Indonesian Navy

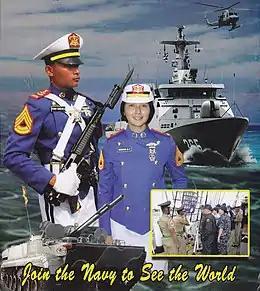
An Indonesian Naval Academy recruiting poster

Starting the 1980s the Navy began to modernize combat equipment. Ships made in Eastern Europe that has been the core strength of the Navy in the era of the 1960s and 1970s were not suited to meet the growing and changing needs for the navy and its branches (saving for its submarines and several corvettes and frigates, the submarines were retired in 1990). The worsening relations between Indonesia and the Soviet Union after the overthrow of President Sukarno resulted a cessation of military cooperation between the two countries and the Warsaw Pact. Therefore, the Navy switched once more to using Western technology to modernize the power and ability to buy warships, logistics vessels and other major combat equipment from various countries. Included among those commissioned during the Suharto presidency were and from the Netherlands, from West Germany, fast patrol boat from South Korea, and the GAF Nomad patrol aircraft from Australia. In 1993 the Navy also received 39 ships from the former (East German Navy), including 16 s, 14 Frosch-class landing ship tanks (LSTs), and 9 Kondor II-class minessweepers. Aside from these the Navy reorganized its forces. In 1984, as part of an-Armed Forces wide unit reorganization, the former Naval Regions, which in turn governed Naval Bases and Naval Districts and subordinate Naval Stations and Naval Air Stations, were turned into Main Naval Bases of the Navy Fleet Commands, divided from the formerly unified National Fleet Command on the basis of the Western and Eastern Squadrons of the Fleet. The National Fleet Command by the late 1960s was briefly split into two operational fleets – the Ocean Fleet Force (for defense operations abroad) and the Archipelago Fleet (for local defense operations within Indonesia), until these were fused into a unified command in 1970.